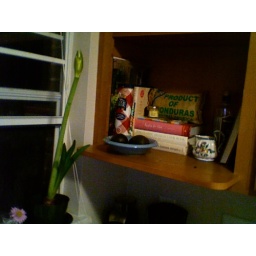
My favorite part, a microwave shelf that I have made into a cookbook/coffee shelf beside the window where I grow some plants.